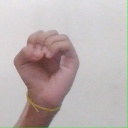
अक्षर: ऊ